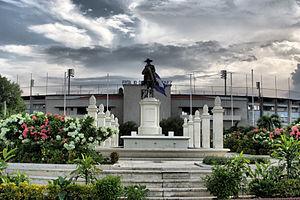
Le stade national Dennis Martínez est un stade situé à Managua, au Nicaragua.